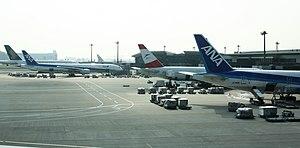
Avions à l'aéroport international de Narita.